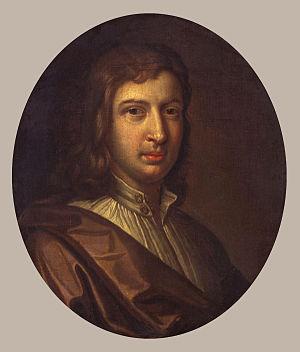
John Philips, né le 30 décembre 1676 à Bampton et mort le 15 février 1709 à Henffordd, est un poète anglais.